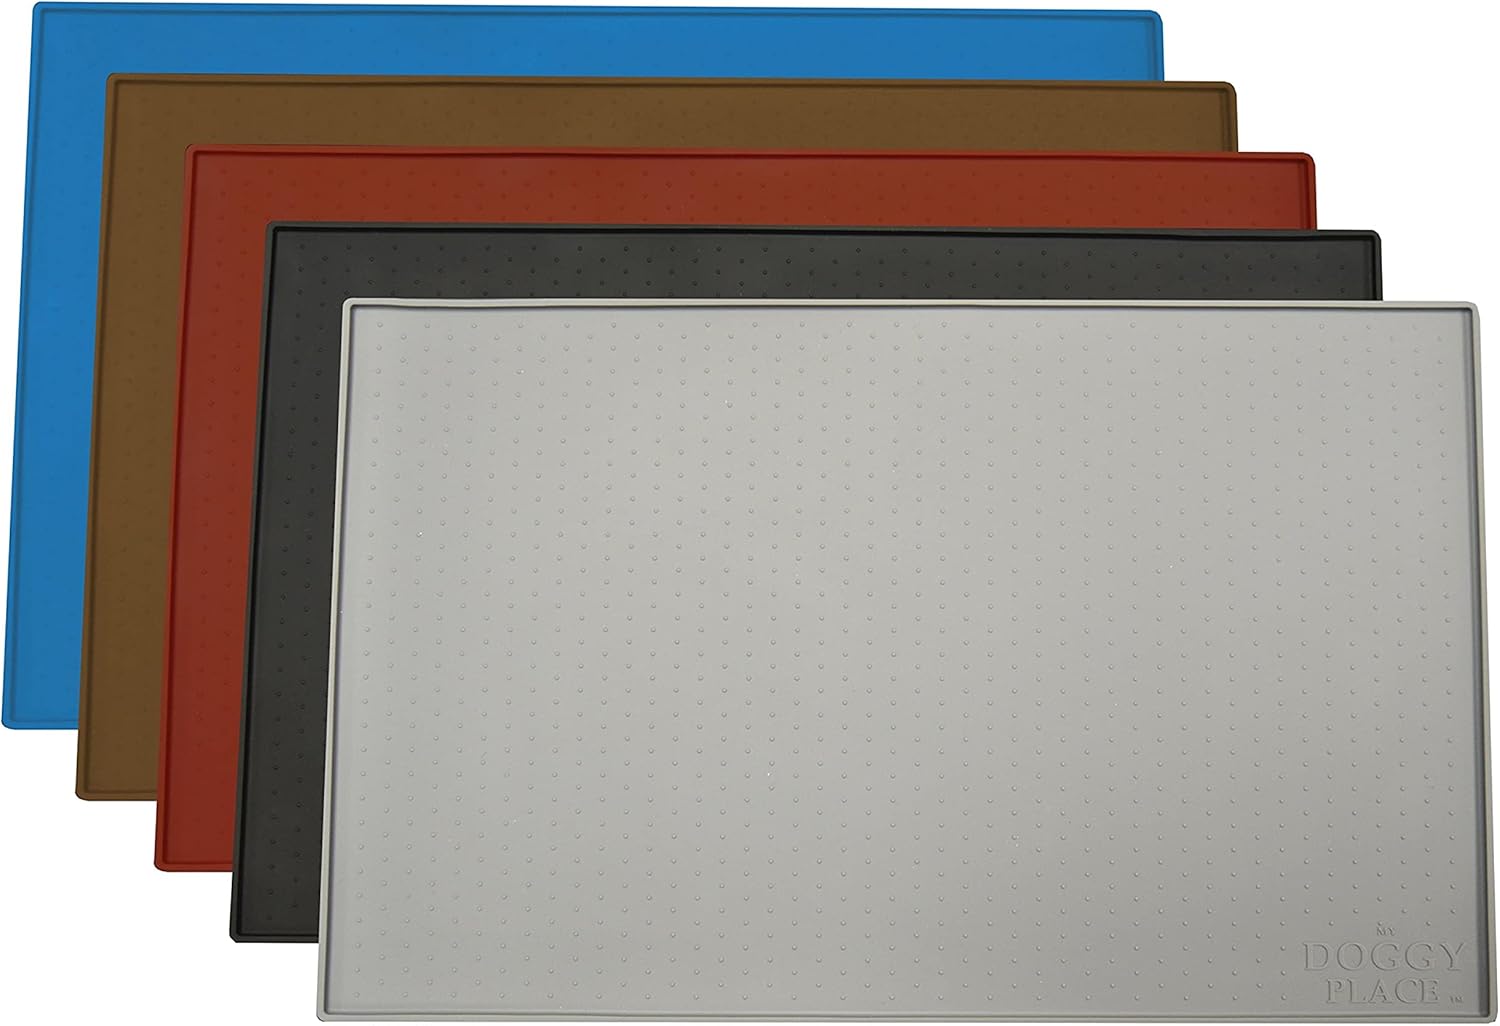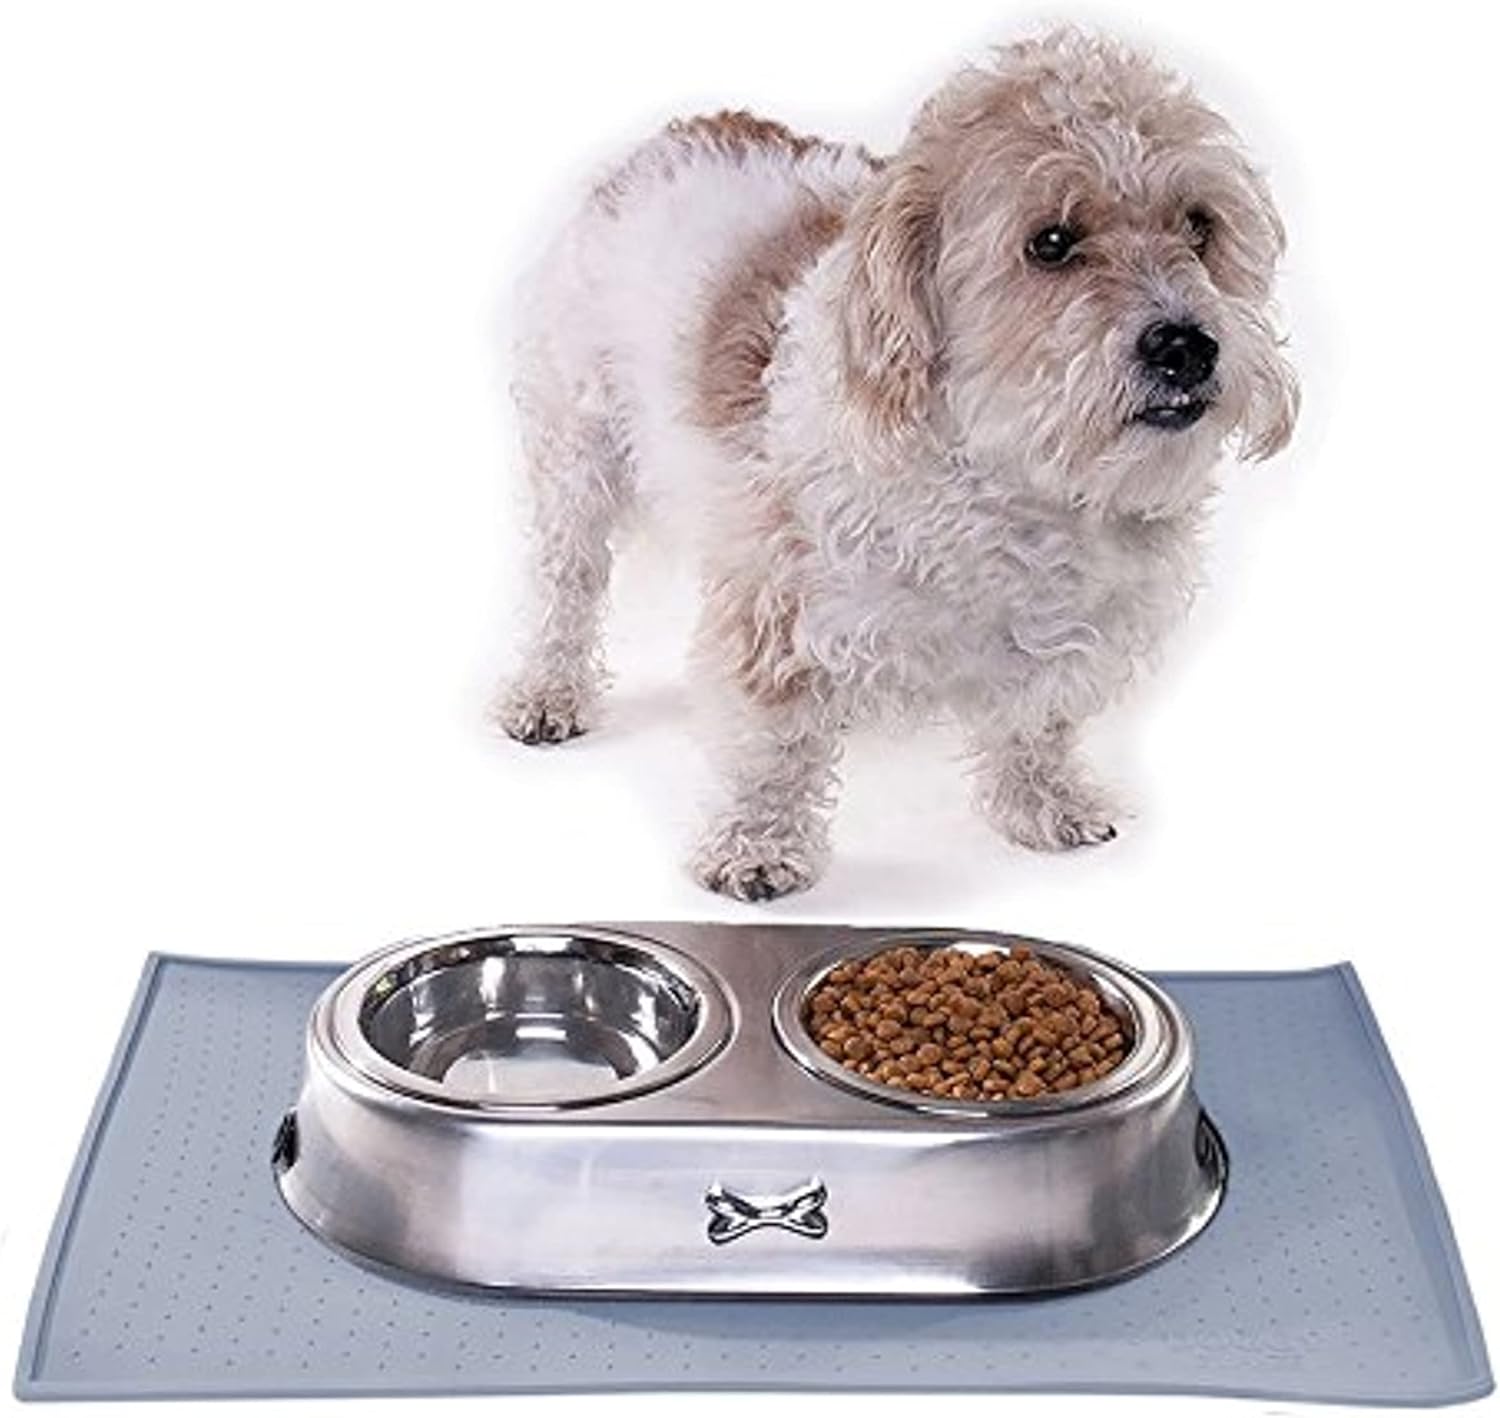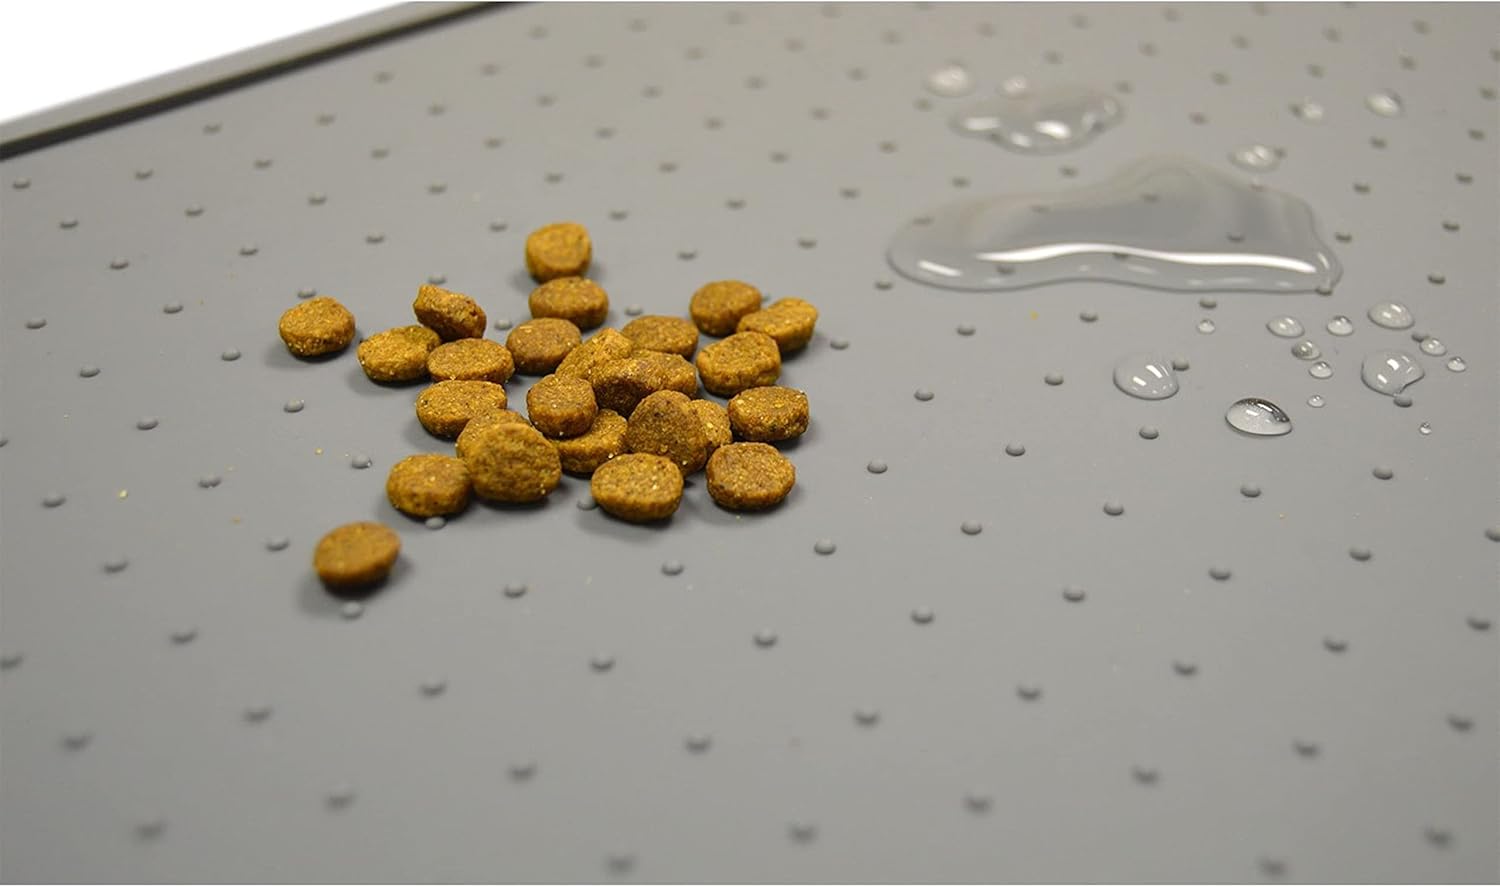
My Doggy Place - Silicone Mat for Dog Bowls & Cat Bowls - Dog Feeding Mat or Cat Feeding Mat - Dishwasher Safe, Silicone Pet Food Mat with Raised No-Spill Lip - Gray - Standard - 18.5 x 12 in
Category: Pet Supplies
My Doggy Place pet food placemat is perfect for you and your pet! No more messes in the house. Raised outer lip prevents food and water from spilling onto the floor. It is also easy to clean. Just rinse under the sink, wipe with a wet towel or throw in the dishwasher. The premium silicone mat has anti-slip bumpers to prevent your pet's bowl from sliding. Silicone sticks to the floor to ensure cleanliness in the house. The mat is durable and convenient. Just roll up for storage and is great for travel. The food mat comes in a variety of sizes (Medium 18.8 in x11.8 in x.25 in, Large 23.5 in x 15.8 in x.25 in) and colors (Black, Grey, Red, Blue and Brown)!  At Downtown Pet Supplies, we've been making our own products for years. Why does that matter? We stand behind our products! We are proud pet owners first and business owners second. We understand that a pet is a family member and that means it should be cared for, trained and pampered with the best pet supplies out there.  Excellent quality at an affordable price with the best possible service. That’s why our products typically cost a bit less than the other guys. Think of us as your personal shoppers. If you bring it home and it isn't perfect, we'll send you a new one immediately, no questions asked! We stand behind our returns policy.
Features: Pat Feeding Mat: Pet bowl mat is perfect for all sizes and types of pet food bowls, great for dog food or cat food bowls. Easy to store, great for travel | Cat and Dog Feeding & Watering Supplies: Raised outer lip prevents food and water from spilling onto the floor. Great for storage and travel - just roll it up! | Durable & Convenient: Dog or cat food bowl mat has anti-slip bumpers to prevent you pet's bowl from sliding. Anti-slip mat sticks to the floor to ensure the house stays clean | Easy Maintenance: Our silicone dog mat is easy to clean - rinse it in the sink, wipe it with a wet towel or throw it in the dishwasher, it is perfectly safe! Available in a variety of colors and sizes | Pet Supplies for Furry Friends: We are pet owners first and business owners second, making our own products and standing behind them